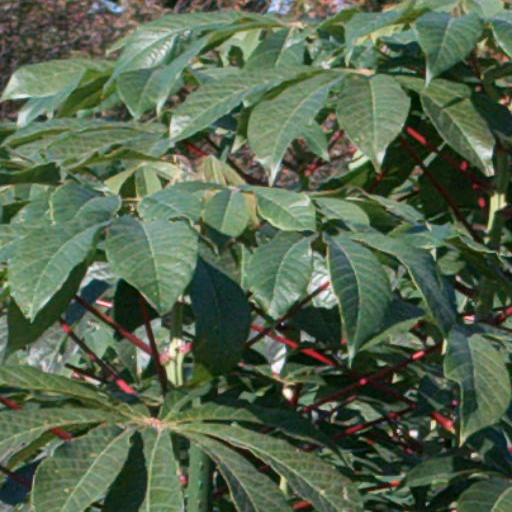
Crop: cassava